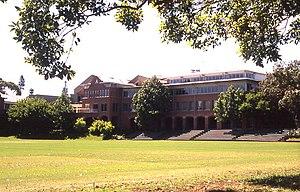
Summer Hill est une ville-banlieue se situant dans la zone d'administration locale de la Ville de Canterbury, dans la région Inner West de Sydney en Nouvelle-Galles du Sud. Elle compte 6 130 habitants en 2006.